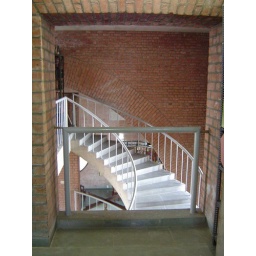
window into main staircase in library at IIM Ahmedabad (by Lou Kahn)